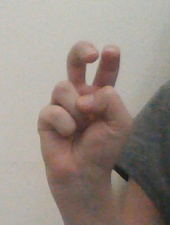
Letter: toot